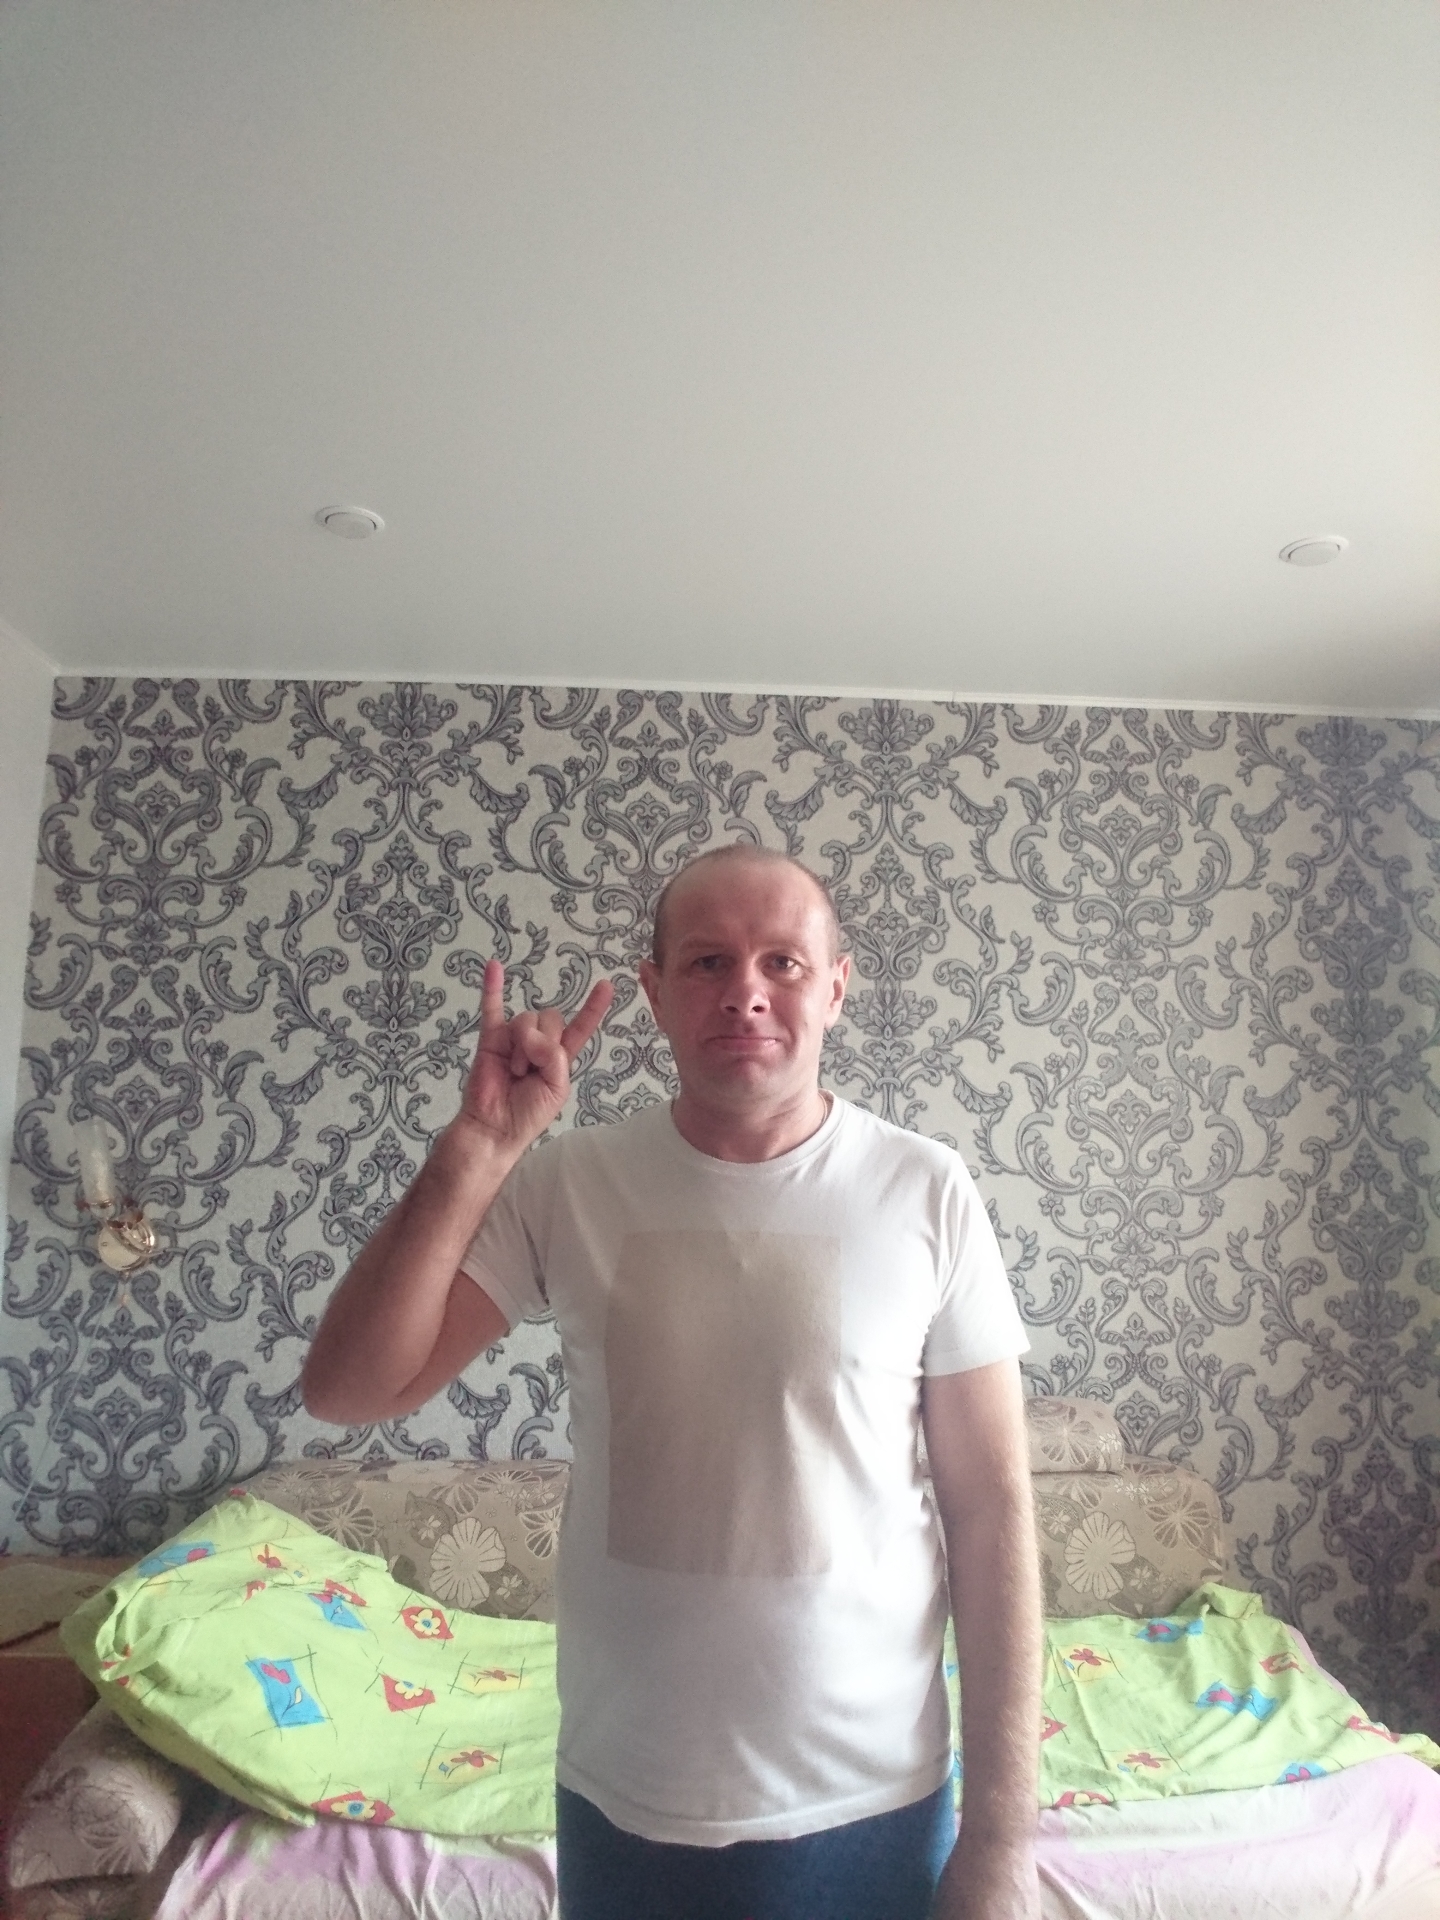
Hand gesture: rock